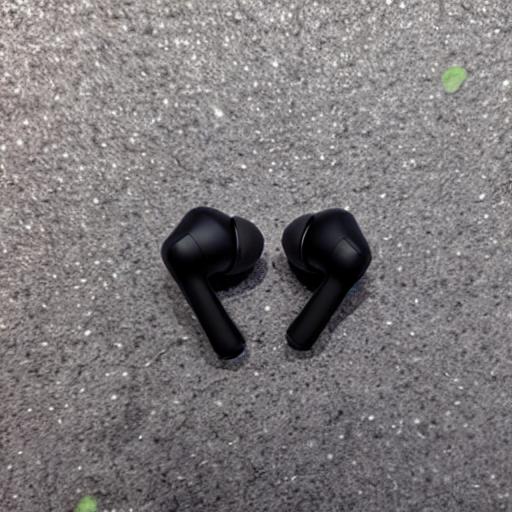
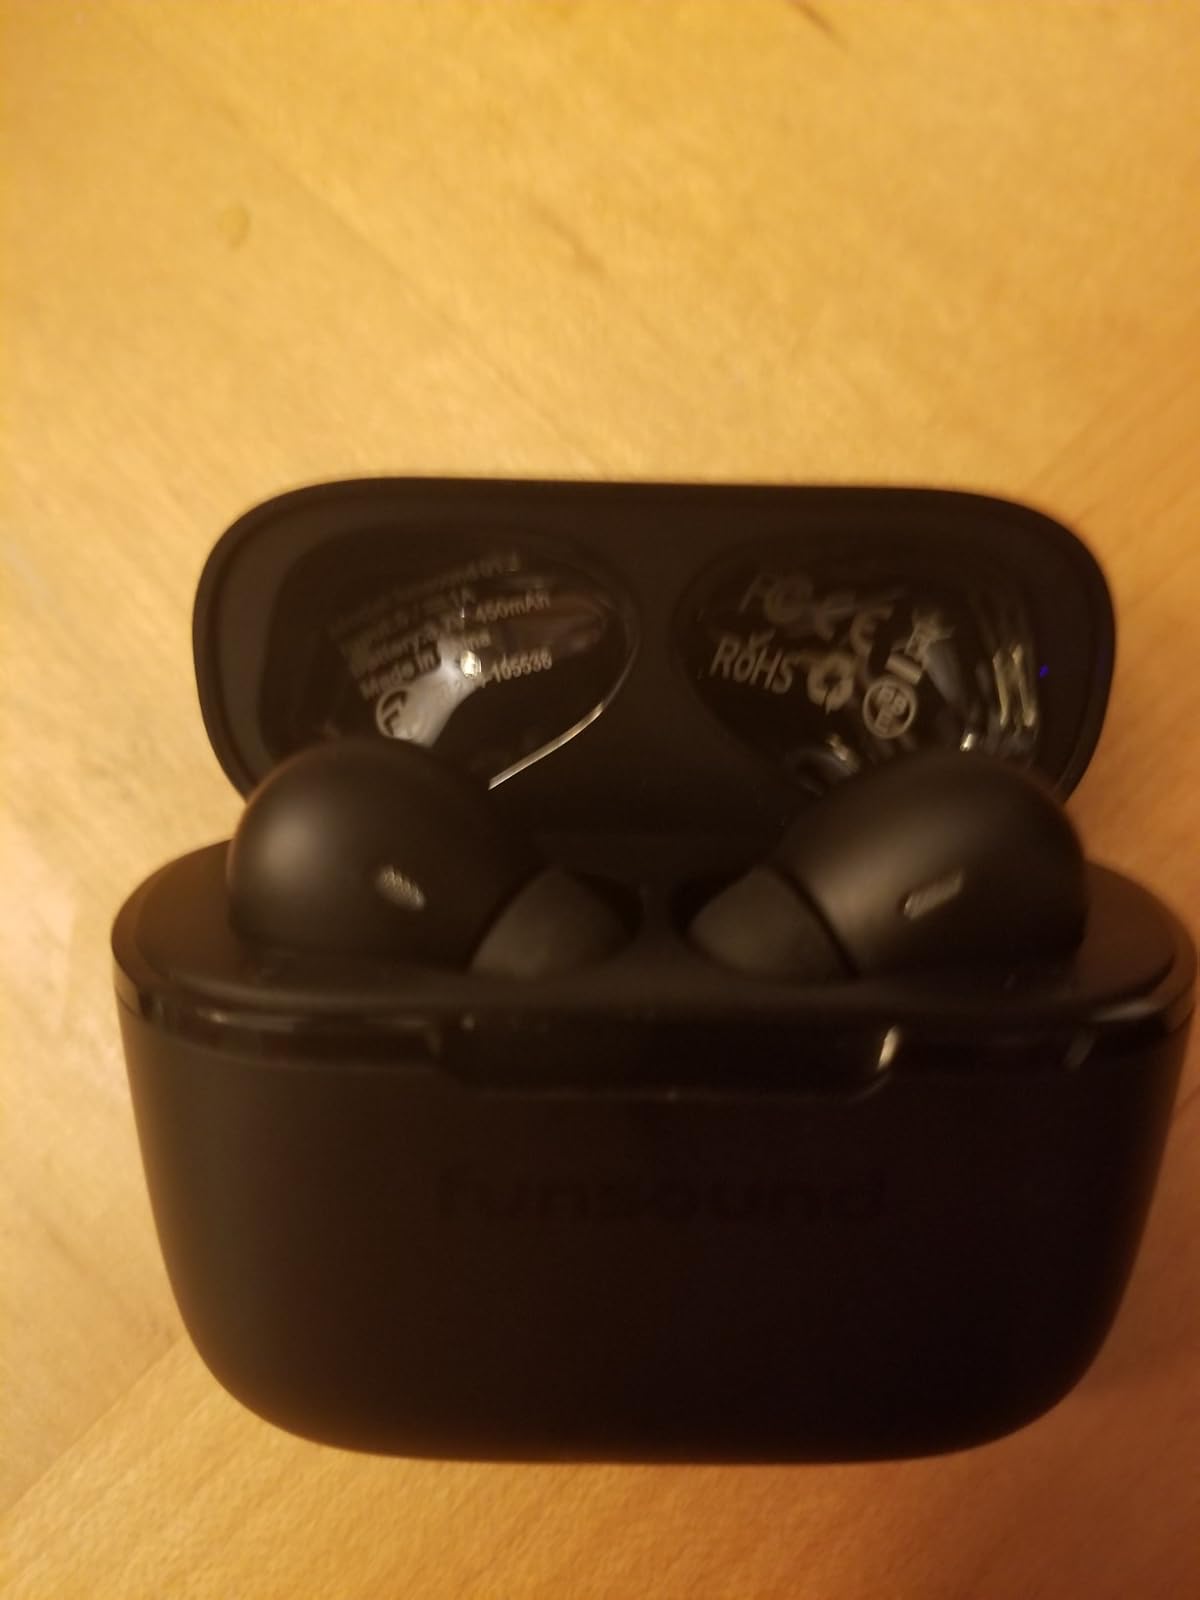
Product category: earbuds
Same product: no